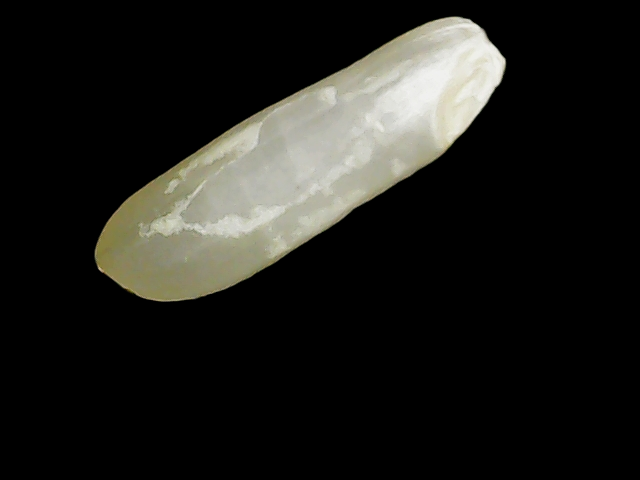
Rice variety: Binadhan14